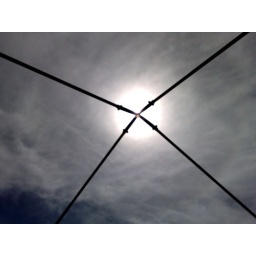
Lookin up towards a cloud covered sun from our roof terrace in Els Campellos.